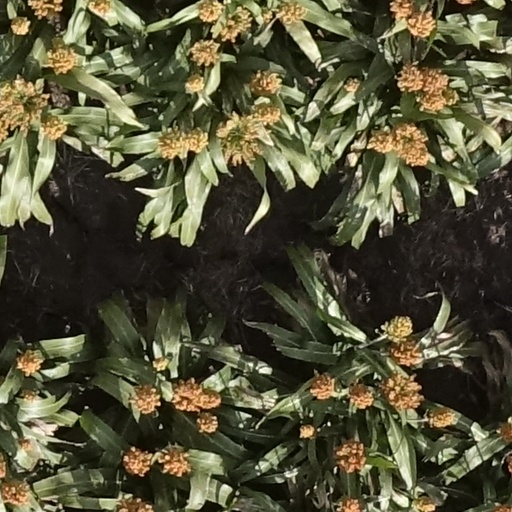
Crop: sorghum